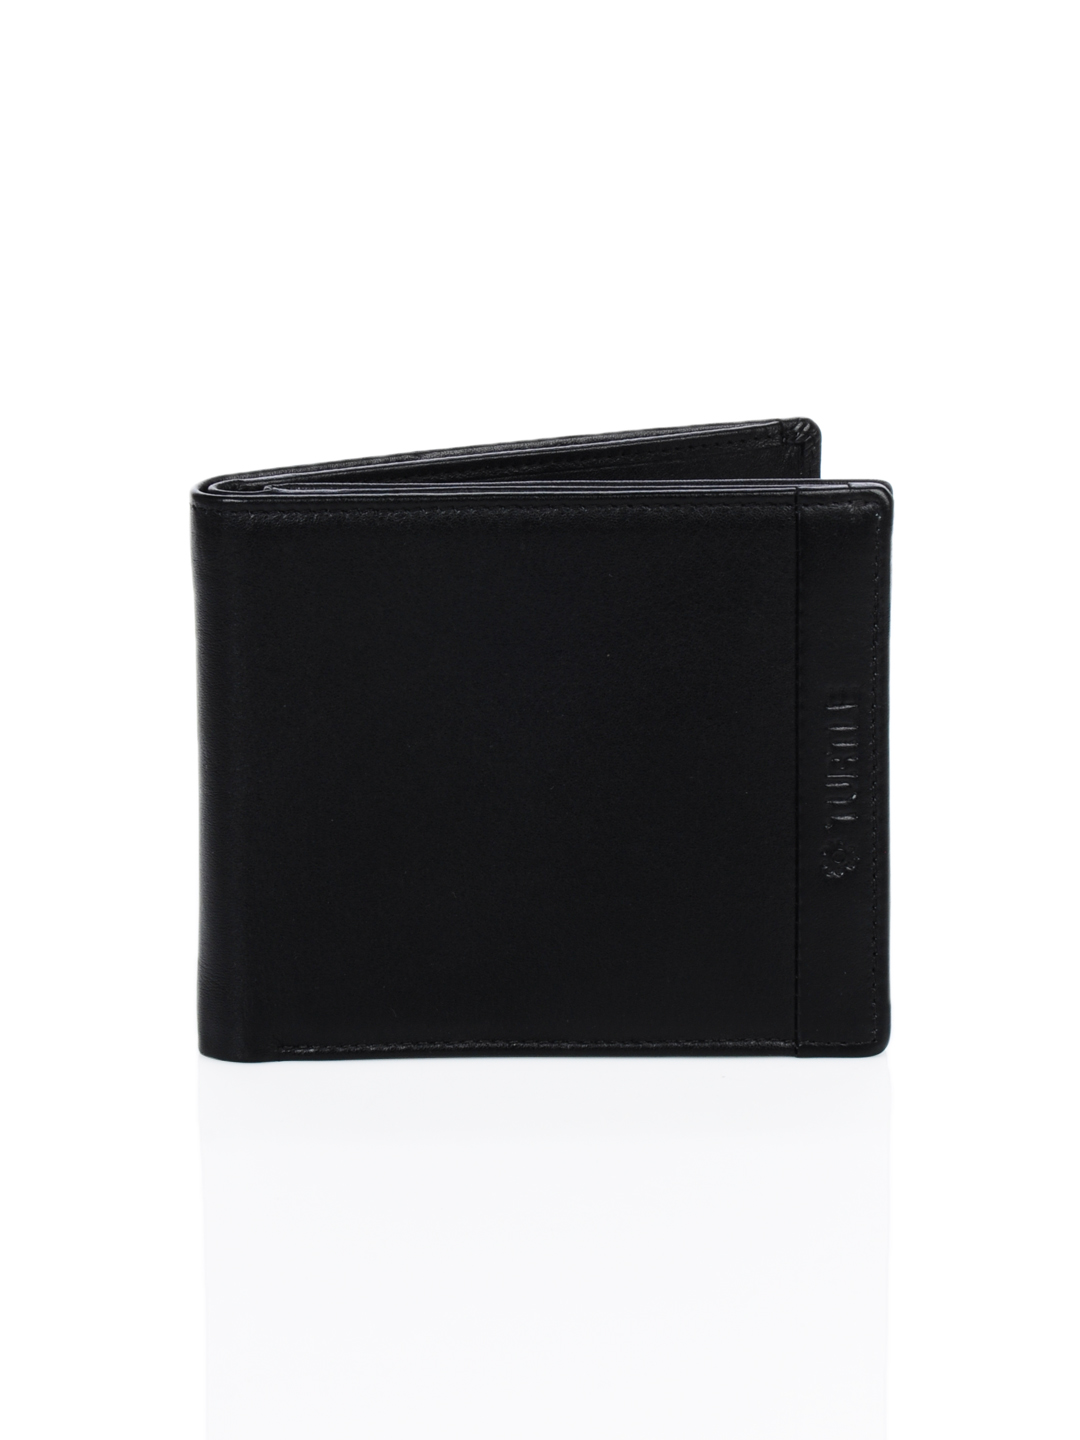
Turtle Men Leather Black Wallet
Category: Accessories / Wallets / Wallets
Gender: Men
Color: Black
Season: Summer 2012
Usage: Casual